WWA Revolution

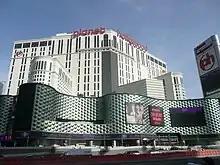
The Aladdin Casino Center

The Revolution was the second professional wrestling pay-per-view event produced by World Wrestling All-Stars (WWA), which took place on February 24, 2002 from the Aladdin Casino Center in Paradise, Nevada, United States. The theme song was 'Revillusion', performed live at the event by American rock band Tantric, from their self-titled debut album.